Old Glory (aircraft)

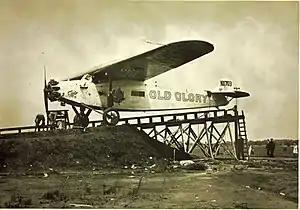
The "Old Glory" on its takeoff ramp in Maine

The Old Glory was a Fokker F.VIIa single-engined monoplane that was used in 1927 on an attempted transatlantic flight from Old Orchard Beach, Maine, United States to Rome, Italy. The flight was sponsored by William Randolph Hearst to promote his newspaper the "New York Daily Mirror". The flight was originally to have departed from Roosevelt Field, New York, but due to the weight of the aircraft it was decided to use a landing field at Old Orchard Beach, which offered a longer takeoff run.